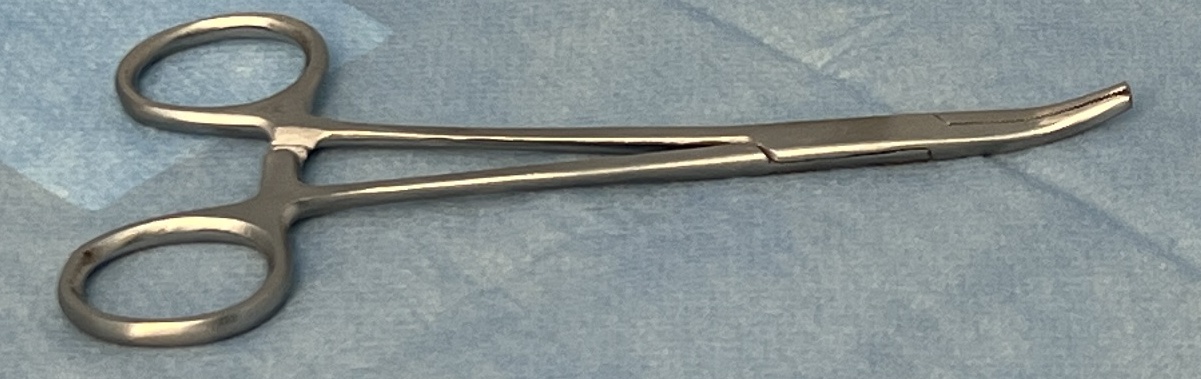
Hinged instrument state: closed